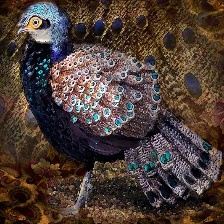
Species: BORNEAN PHEASANT
Scientific name: POLYPLECTRON SCHLEIERMACHERI